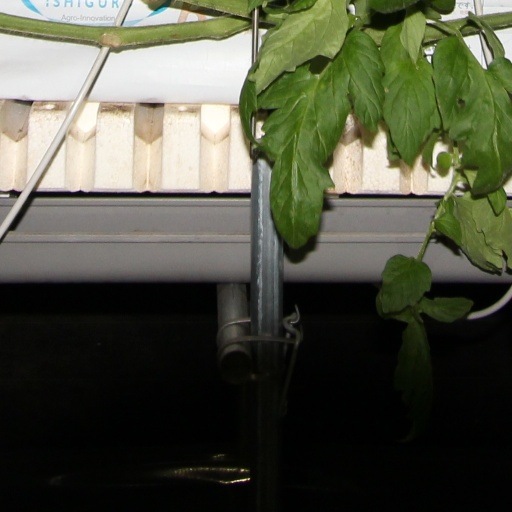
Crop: tomato